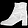
Label: Ankle boot